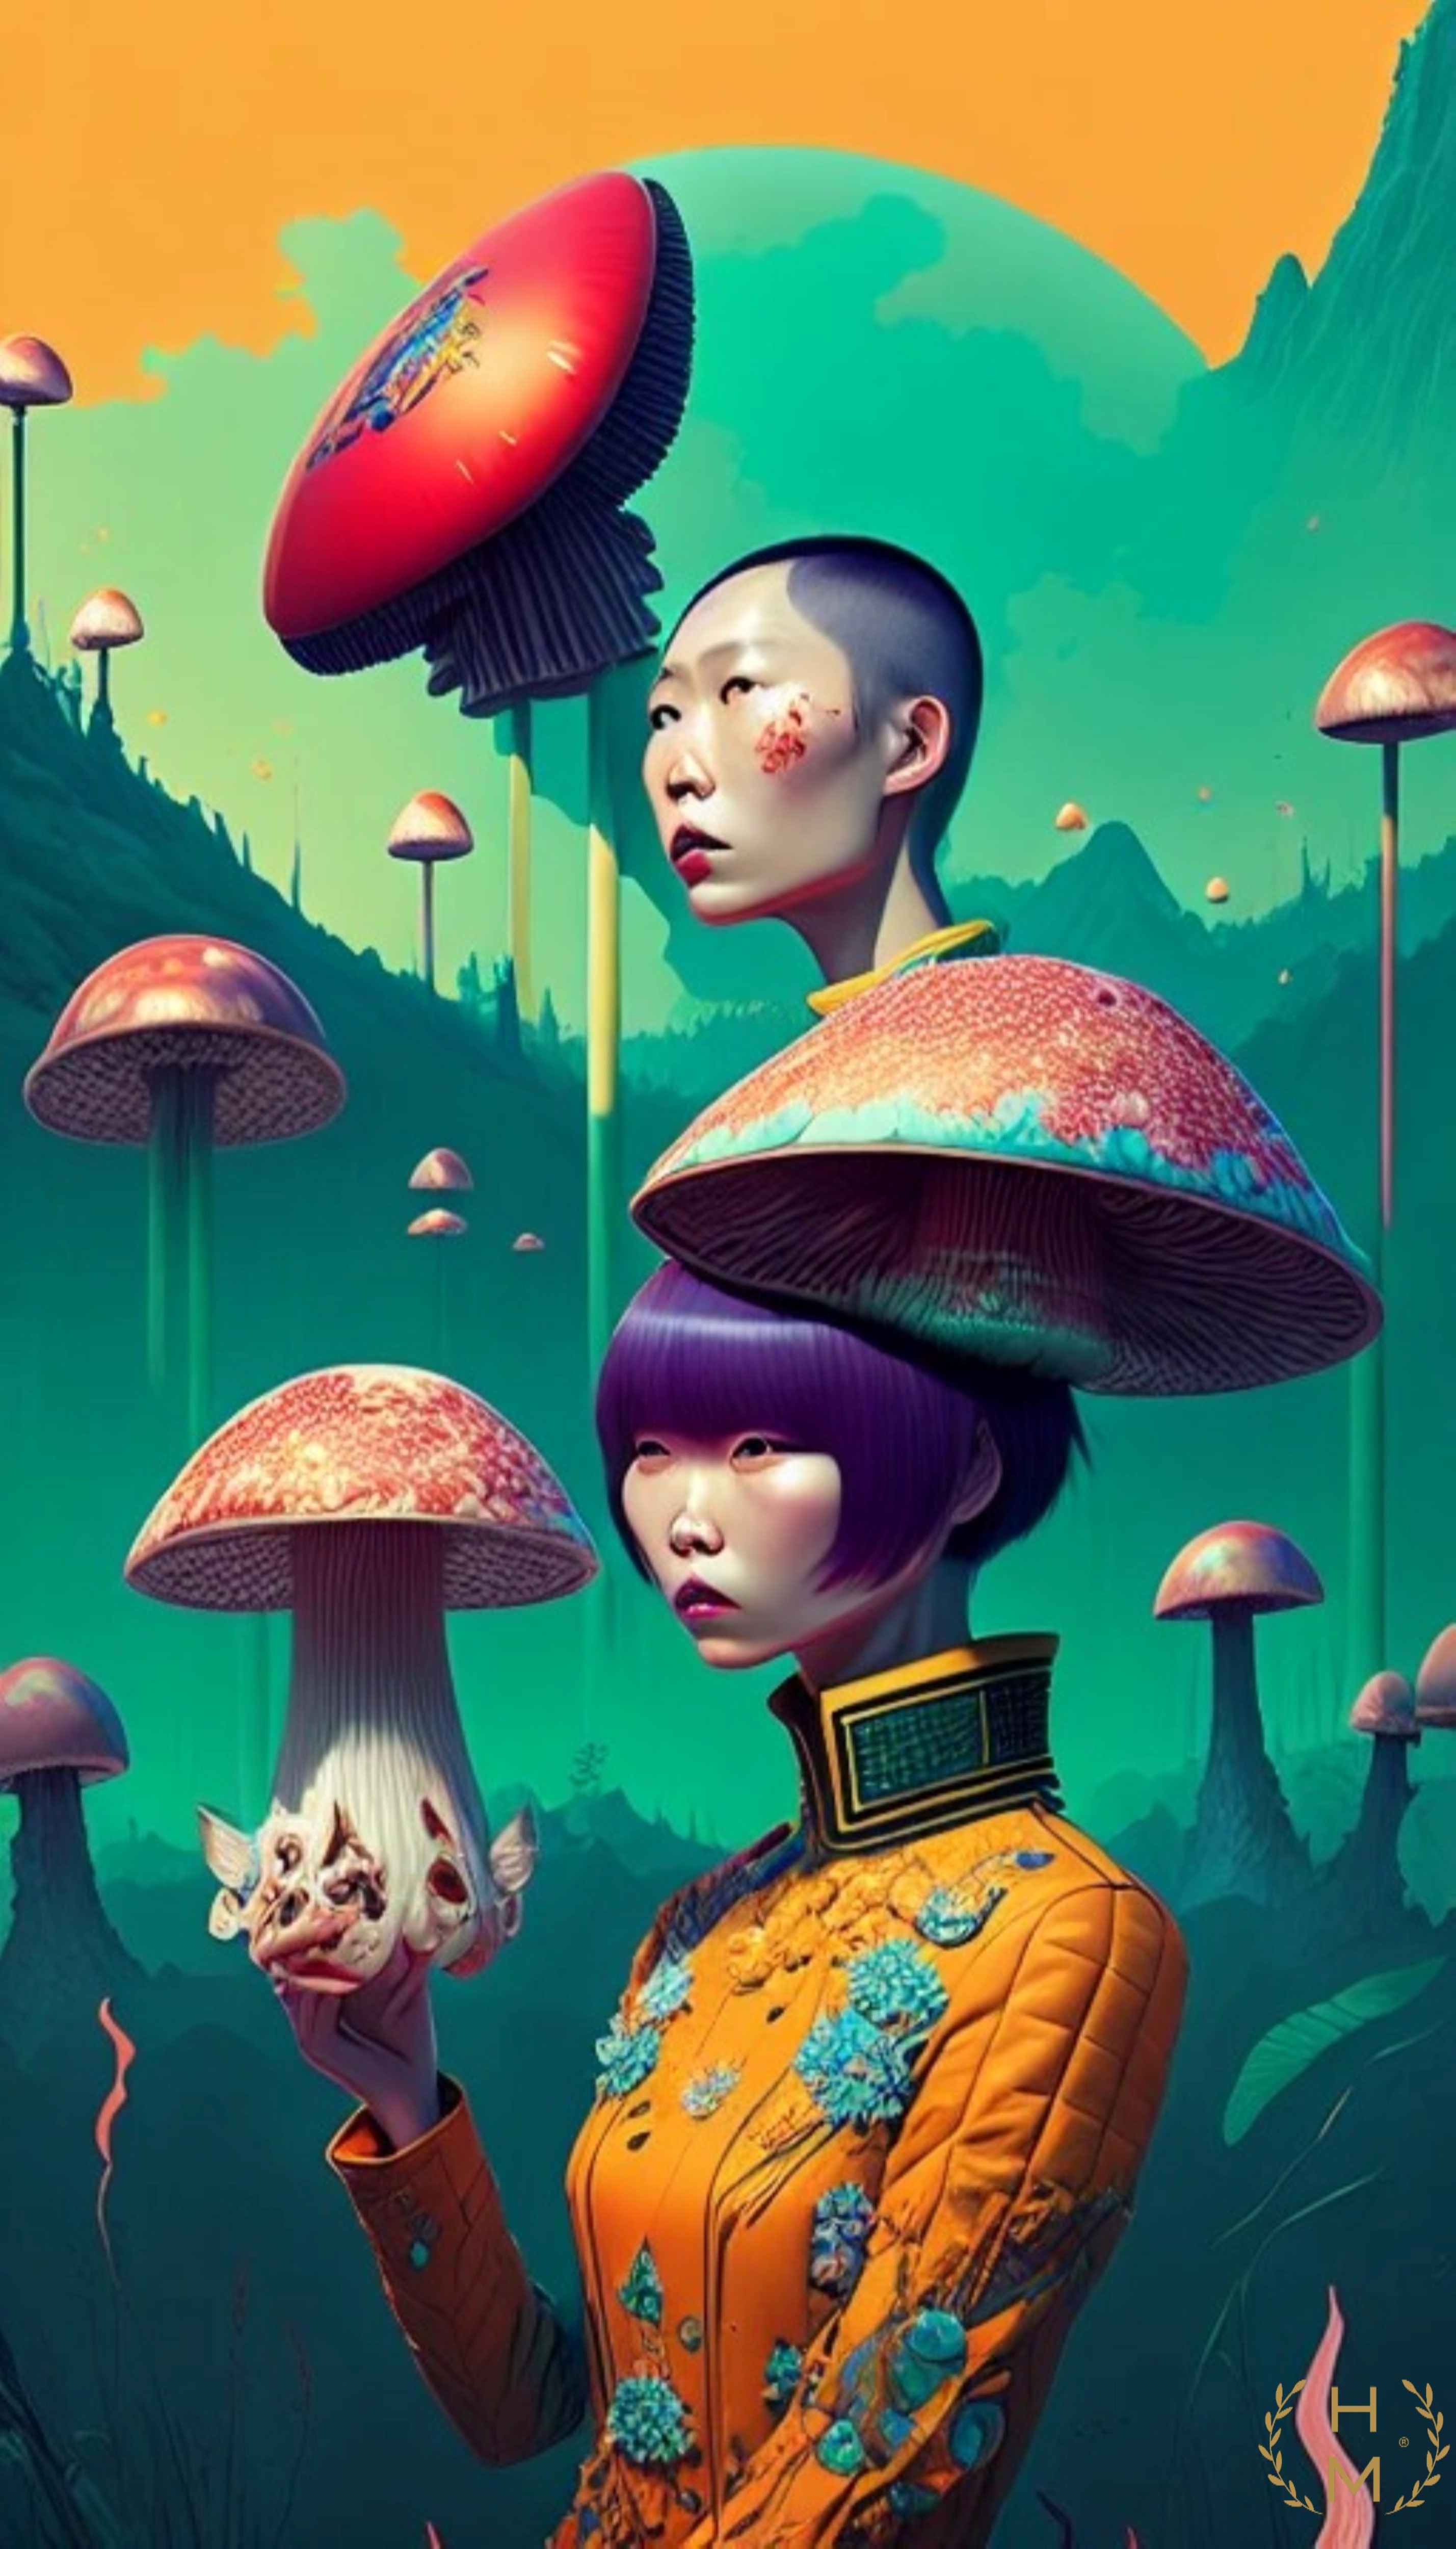
painting, art, artist, artwork, drawing, contemporary art, photography, illustration, paint, love, design, sketch, fine art, abstract art, creative, abstract, acrylic painting, nature, watercolor, art gallery, oil painting, gallery, modern art, abstract painting, digital art, contemporary painting, art collector, style, girl, woman, fashion, mort, light, green, lighting, organism, terrestrial plant, hat, Tints and shades, mushroom, event, fashion accessory, natural landscape, graphic design, fashion design, magenta, visual arts, graphics, photomontage, grass, umbrella, People in nature